Jean-Baptiste-Camille Corot

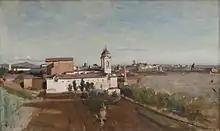
"La Trinité-des-Monts", seen from the Villa Medici, 1825–1828, oil on canvas. Paris: "Musée du Louvre".

With his parents' support, Corot followed the well-established pattern of French painters who went to Italy to study the masters of the Italian Renaissance and to draw the crumbling monuments of Roman antiquity. A condition by his parents before leaving was that he paint a self-portrait for them, his first. Corot's stay in Italy from 1825 to 1828 was a highly formative and productive one, during which he completed over 200 drawings and 150 paintings. He worked and traveled with several young French painters also studying abroad who painted together and socialized at night in the cafes, critiquing each other and gossiping. Corot learned little from the Renaissance masters (though later he cited Leonardo da Vinci as his favorite painter) and spent most of his time around Rome and in the Italian countryside. The Farnese Gardens with its splendid views of the ancient ruins was a frequent destination, and he painted it at three different times of the day. The training was particularly valuable in gaining an understanding of the challenges of both the mid-range and panoramic perspective, and in effectively placing man-made structures in a natural setting. He also learned how to give buildings and rocks the effect of volume and solidity with proper light and shadow, while using a smooth and thin technique. Furthermore, placing suitable figures in a secular setting was a necessity of good landscape painting, to add human context and scale, and it was even more important in allegorical landscapes. To that end Corot worked on figure studies in native garb as well as nude. During winter, he spent time in a studio but returned to work outside as quickly as weather permitted. The intense light of Italy posed considerable challenges, "This sun gives off a light that makes me despair. It makes me feel the utter powerlessness of my palette." He learned to master the light and to paint the stones and sky in subtle and dramatic variation.